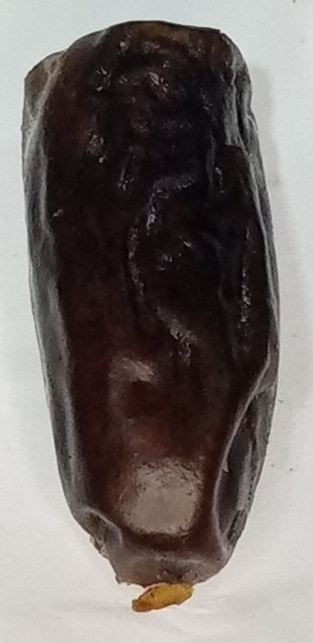
Variety: gajar
Size: medium
Grade: grade-1